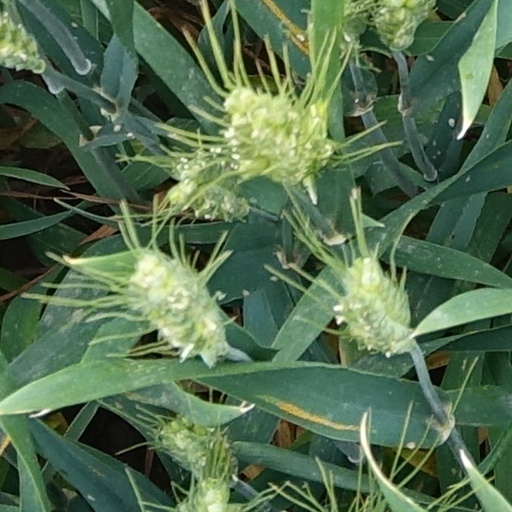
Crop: wheat